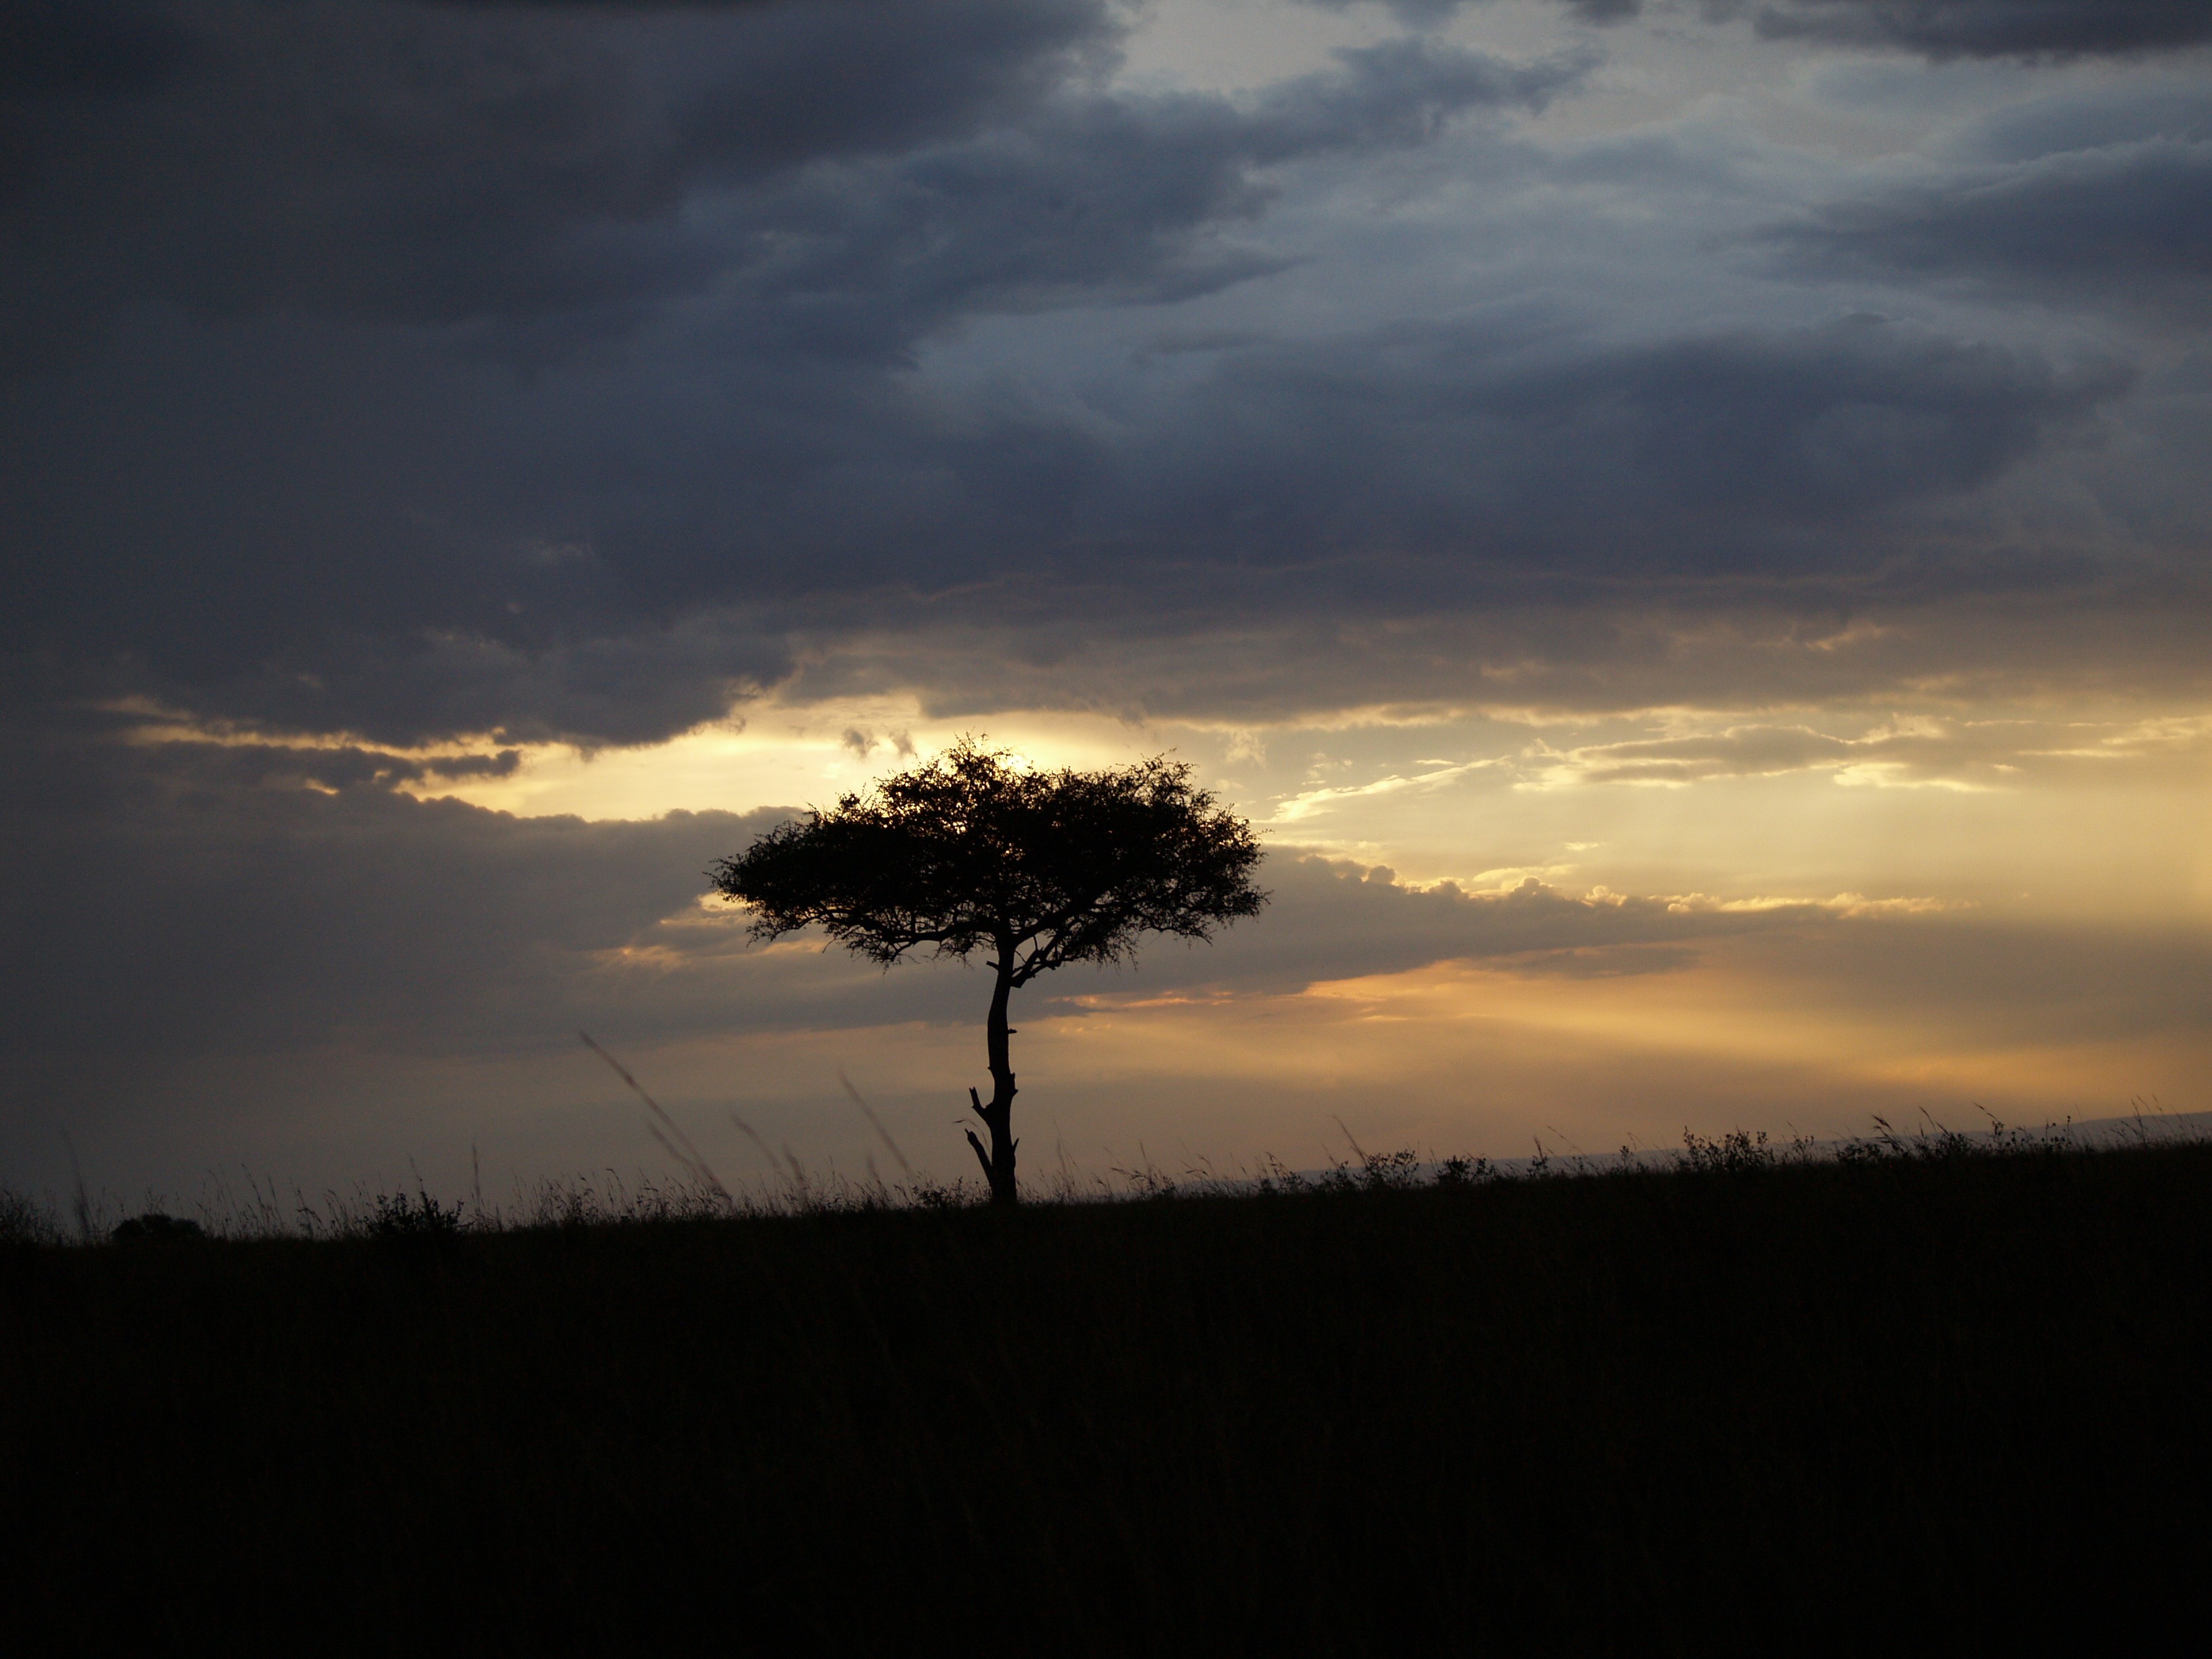
tree, nature, horizon, cloud, sky, sunrise, sunset, field, prairie, sunlight, morning, hill, dawn, atmosphere, dusk, evening, heaven, darkness, savanna, plain, afterglow, meteorological phenomenon, atmospheric phenomenon, woody plant